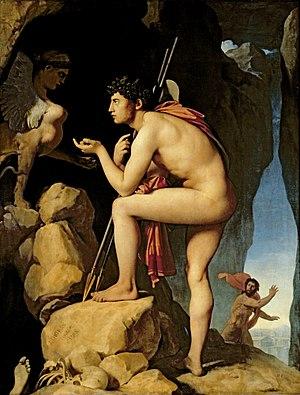
Le fantasme — parfois orthographié phantasme — est une manifestation, consciente ou inconsciente, d’un désir. C'est un concept majeur de la psychanalyse.
Œdipe et le Sphinx est une huile sur toile de Gustave Moreau de 1864 qui fut exposée pour la première fois au Salon de 1864 où elle connut un succès immédiat. Il est maintenant au Metropolitan Museum of Art. L'œuvre renouvelait le sujet de la rencontre entre Œdipe et le Sphinx sur la route de Delphes, notamment dans la pièce de Sophocle Oedipus Rex.
L'Interprétation du rêve ou L'Interprétation des rêves est un ouvrage de Sigmund Freud publié fin 1899, mais daté par l'éditeur de 1900.
Œdipe est un héros de la mythologie grecque. Il fait partie de la dynastie des Labdacides, les rois légendaires de la ville de Thèbes. Fils de Laïos et de Jocaste, Œdipe est principalement connu pour avoir résolu l'énigme du sphinx et pour s'être rendu involontairement coupable de parricide et d'inceste. Sa légende a beaucoup inspiré les arts pendant et après l'Antiquité, sa postérité ayant été très influencée par les visions du mythe que donnent les tragédies grecques. À l'époque contemporaine, la figure d'Œdipe a également été utilisée pour illustrer le complexe dit d'Œdipe en psychanalyse.